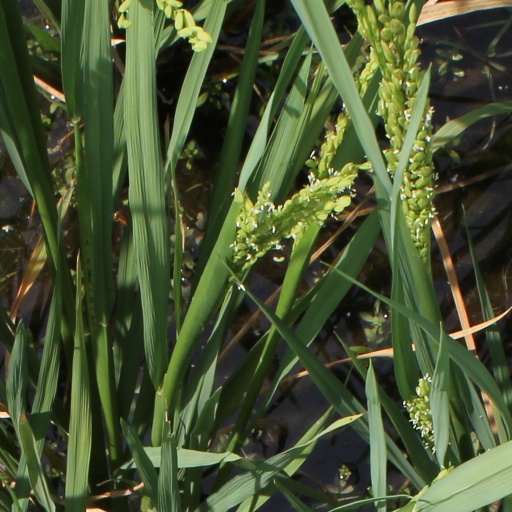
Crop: rice